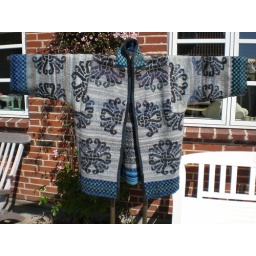
Grey tones as background and black flower. Borders in various blue colours. Shetlands wool. Available as yarn kit.